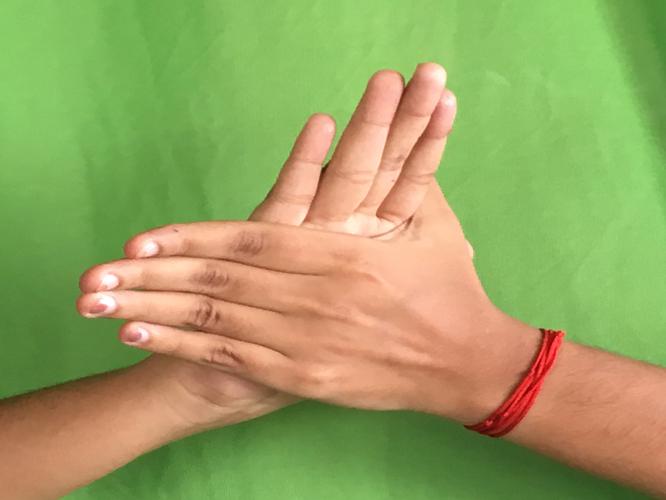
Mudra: Chakra
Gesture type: double_hand